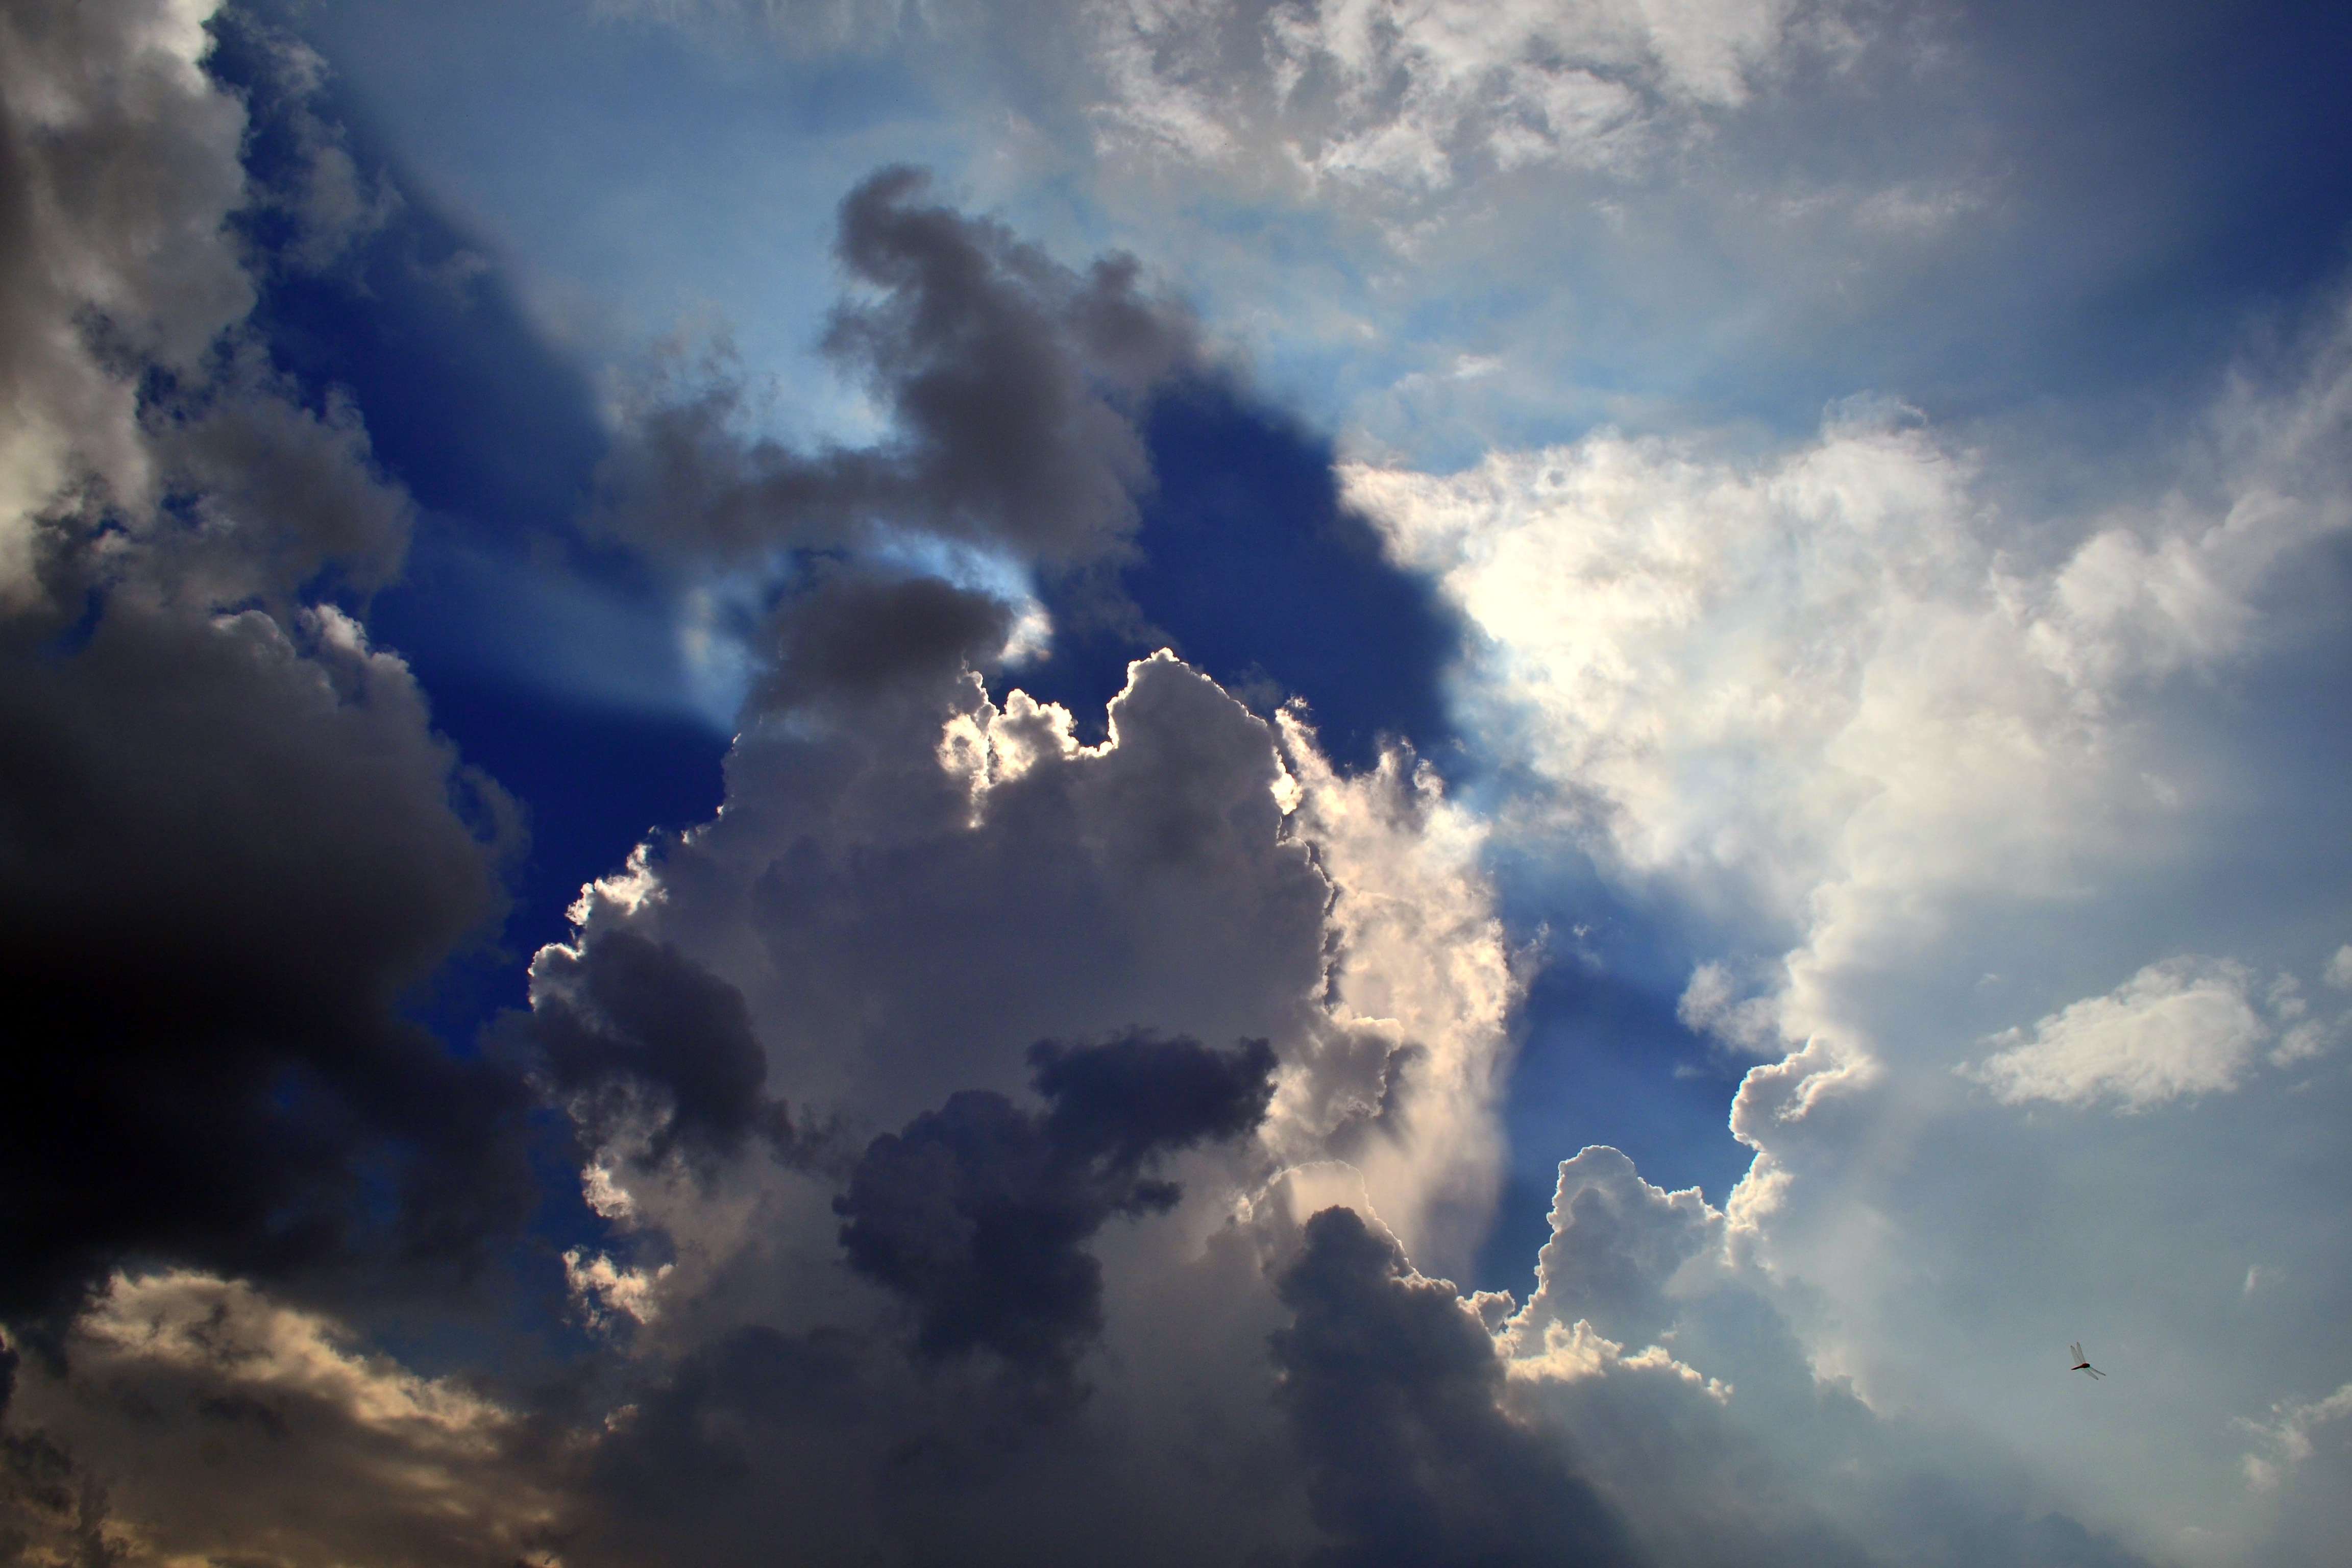
horizon, cloud, sky, sunlight, cloudy, atmosphere, dark, dusk, daytime, cumulus, beauty, beautiful, dramatic, miracle, meteorological phenomenon, atmosphere of earth